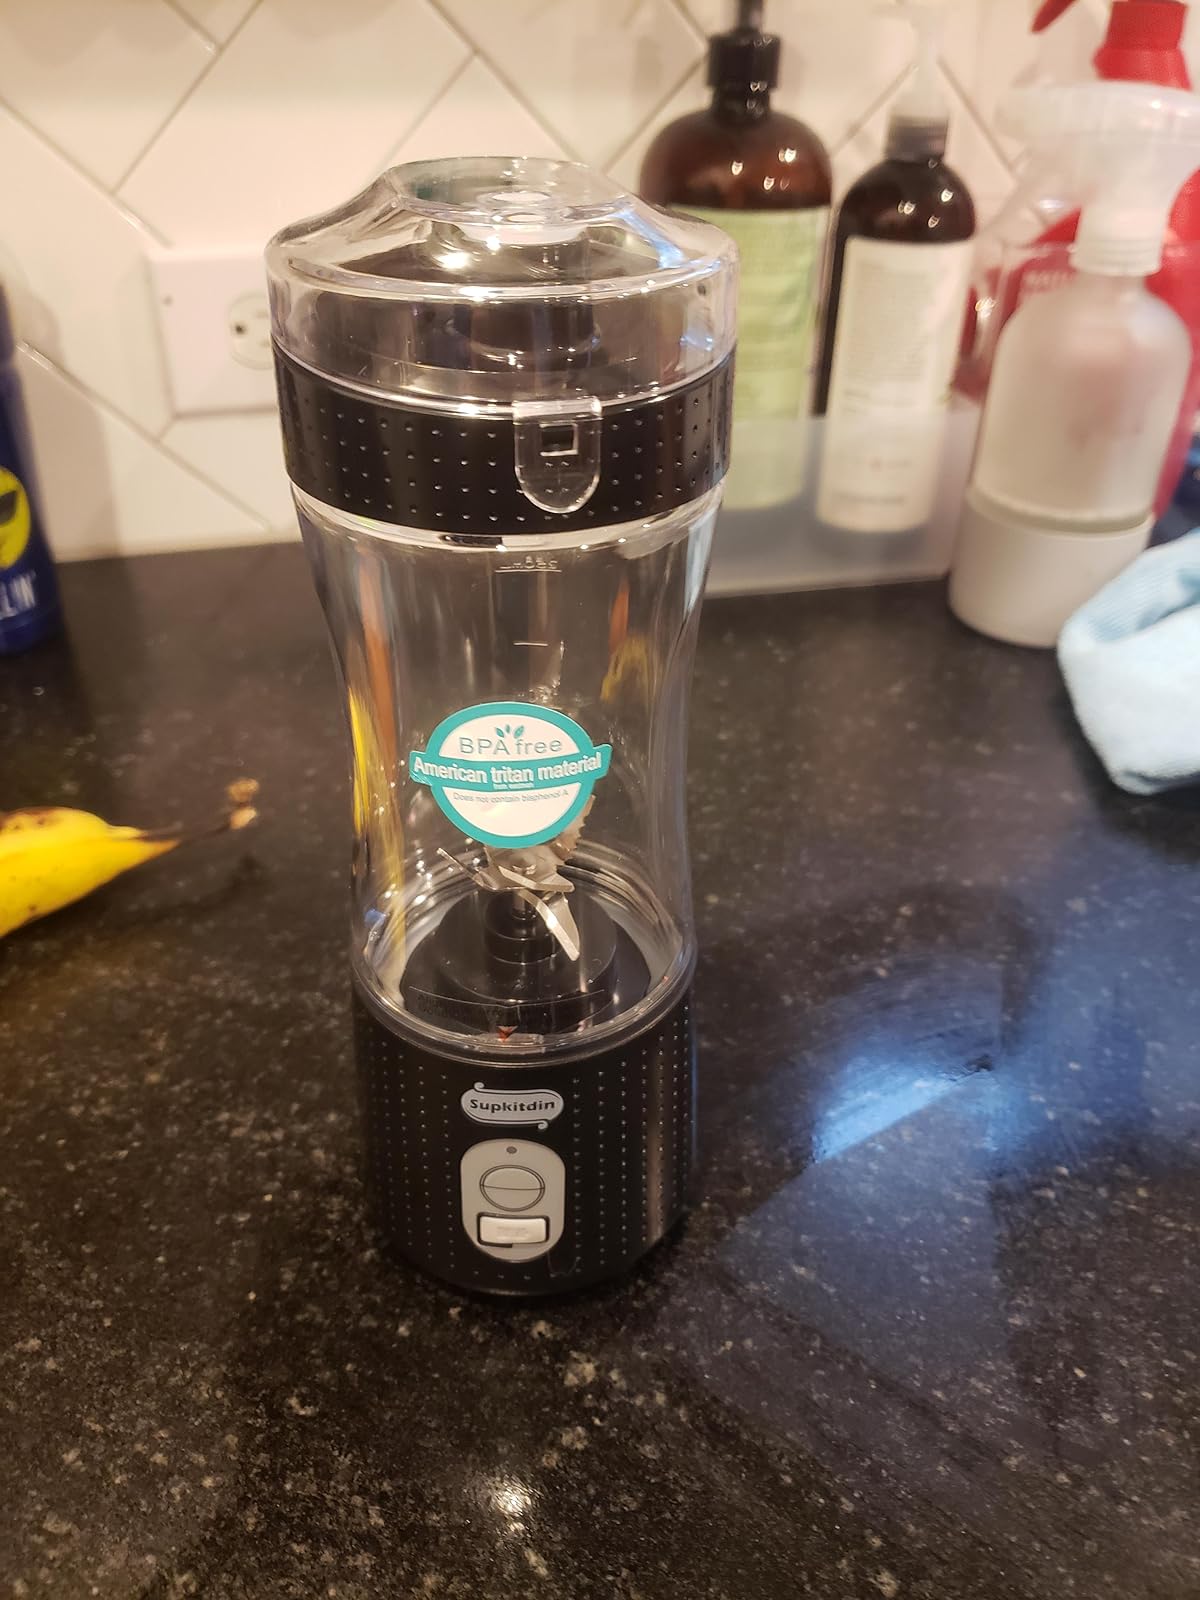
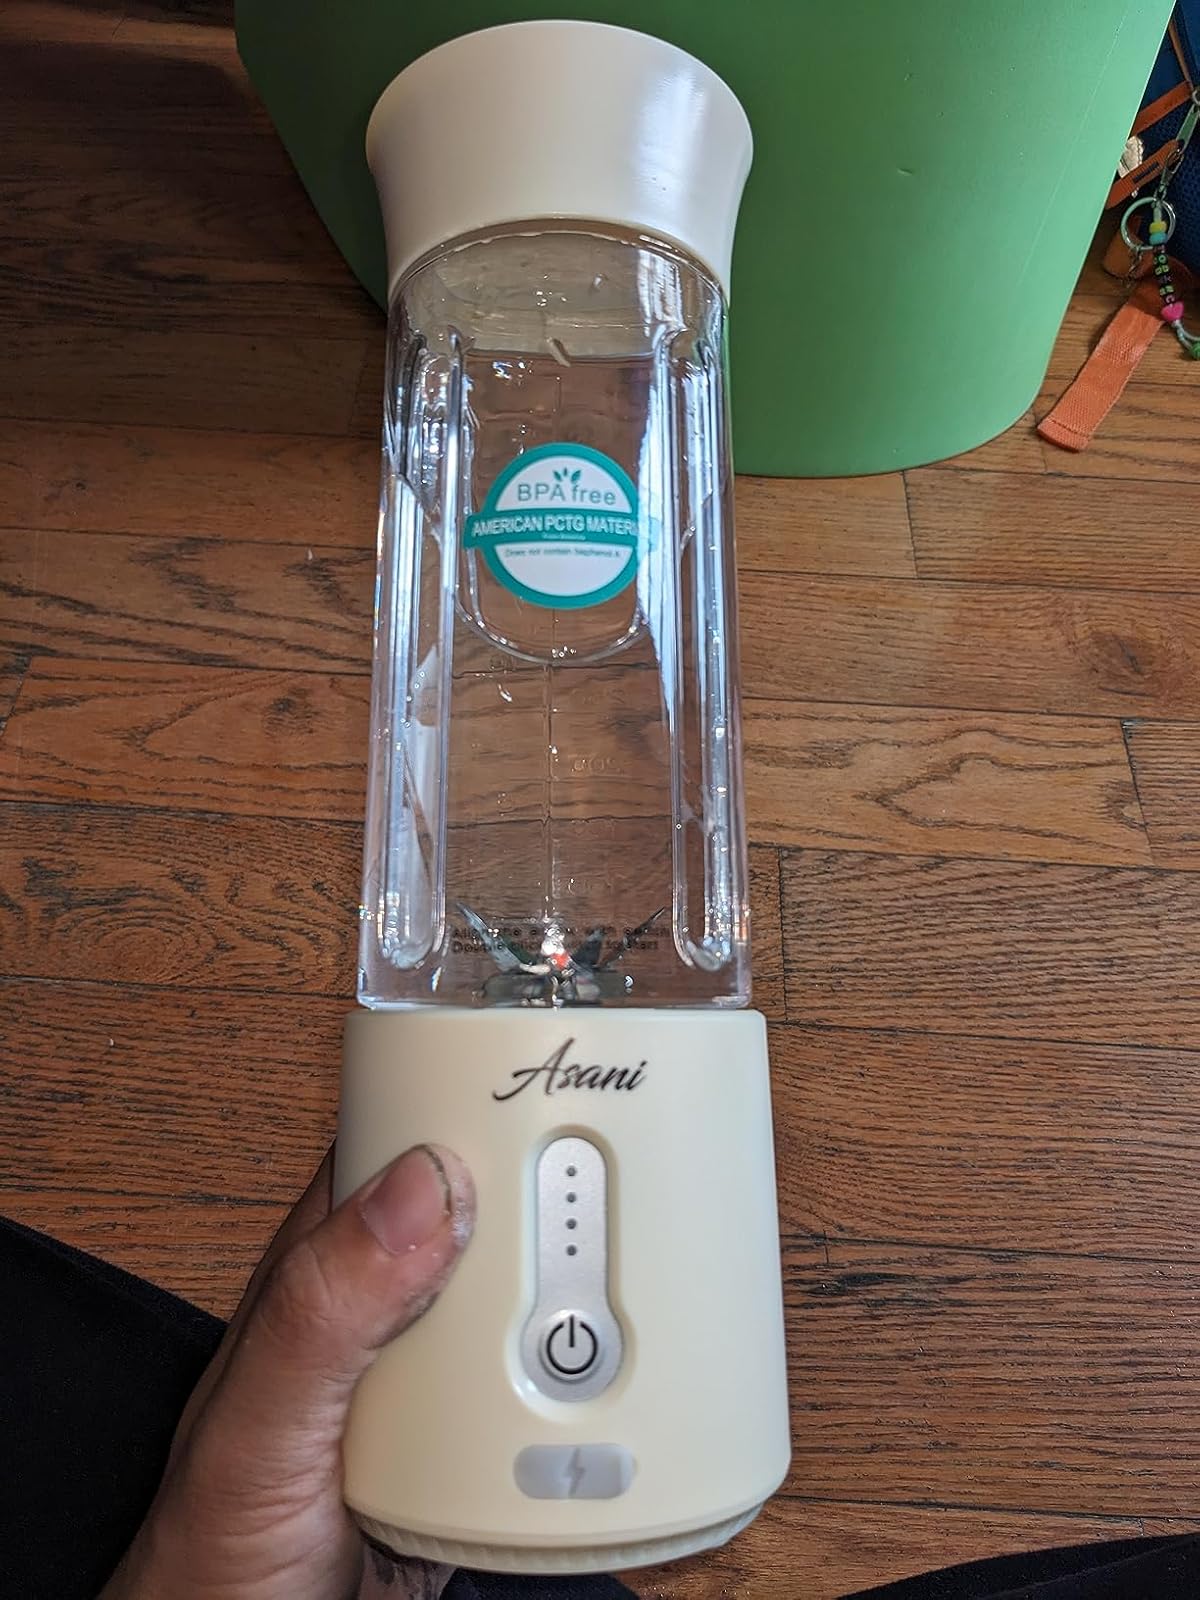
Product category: items_blender
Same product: no